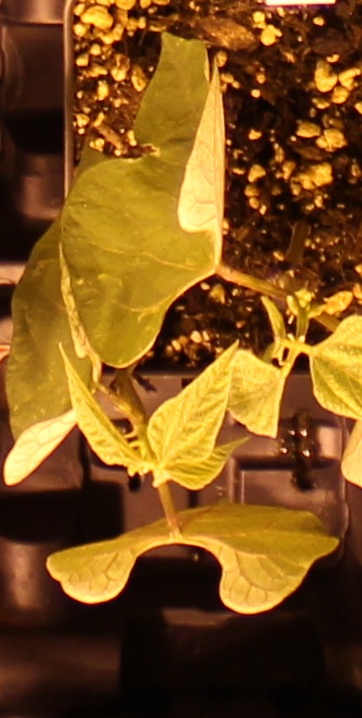
Label: Blackbean